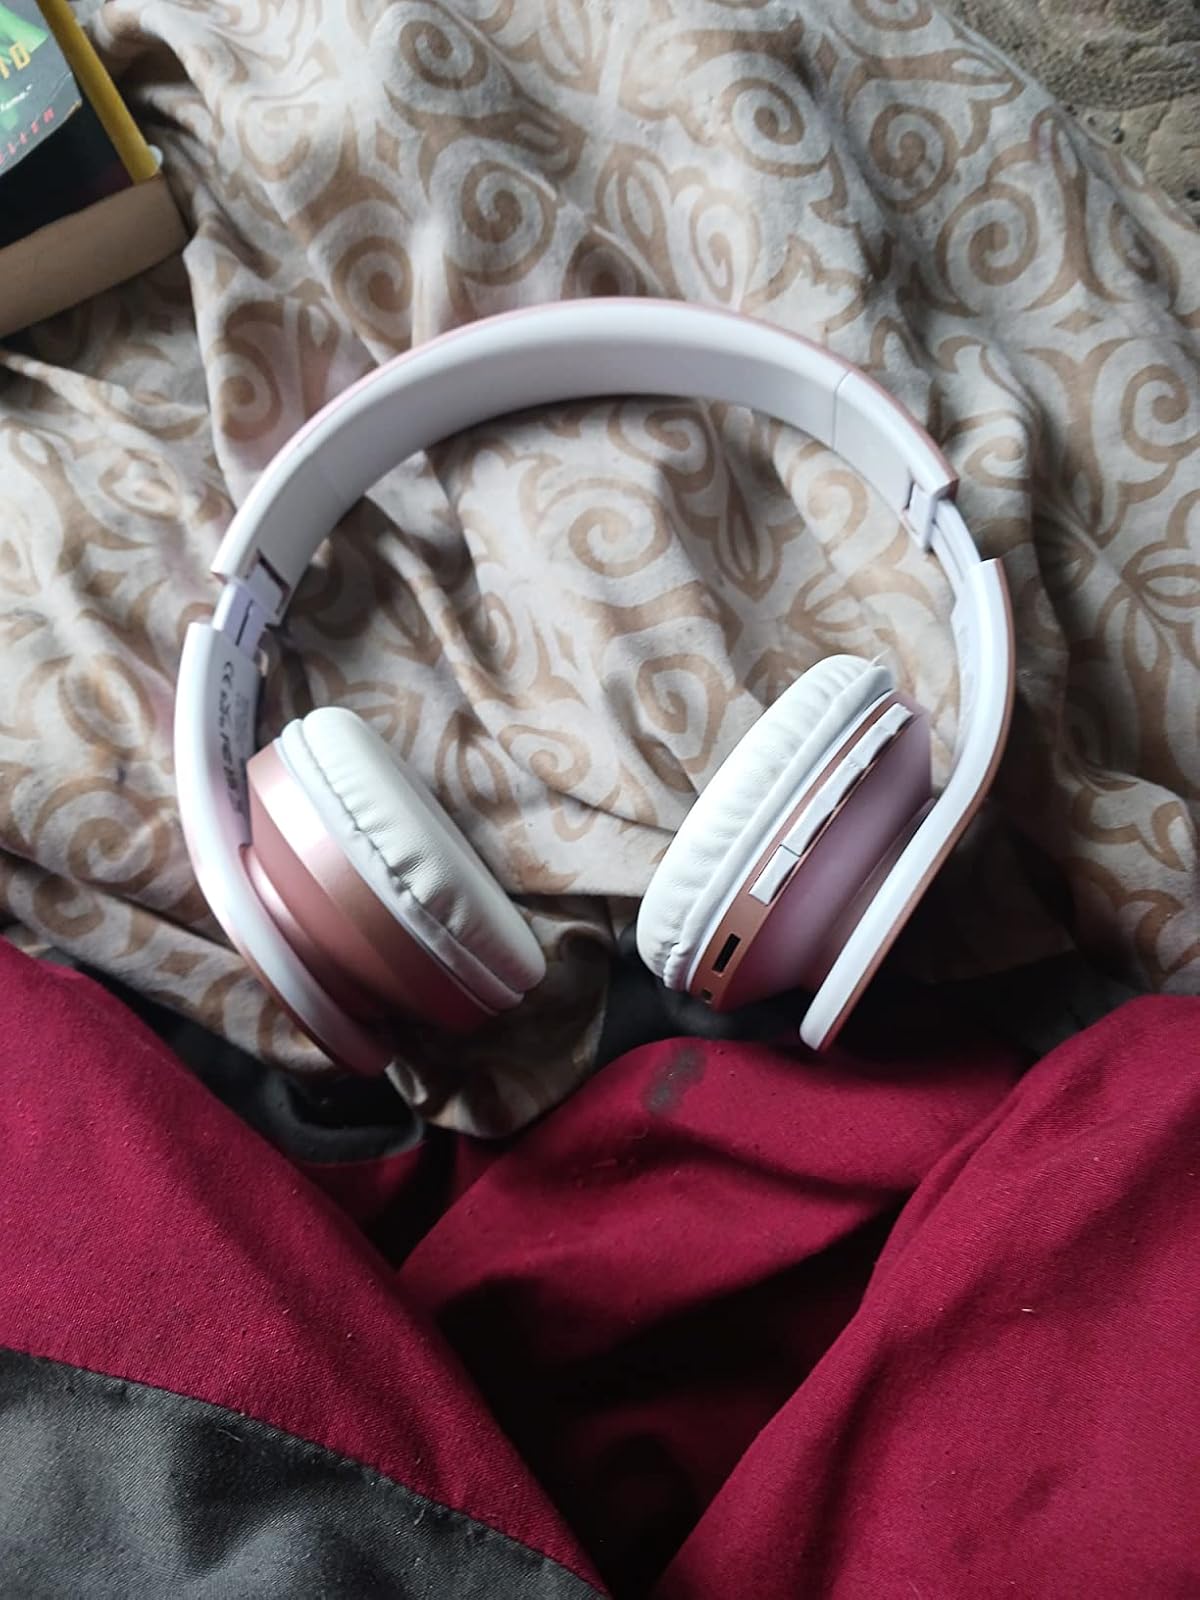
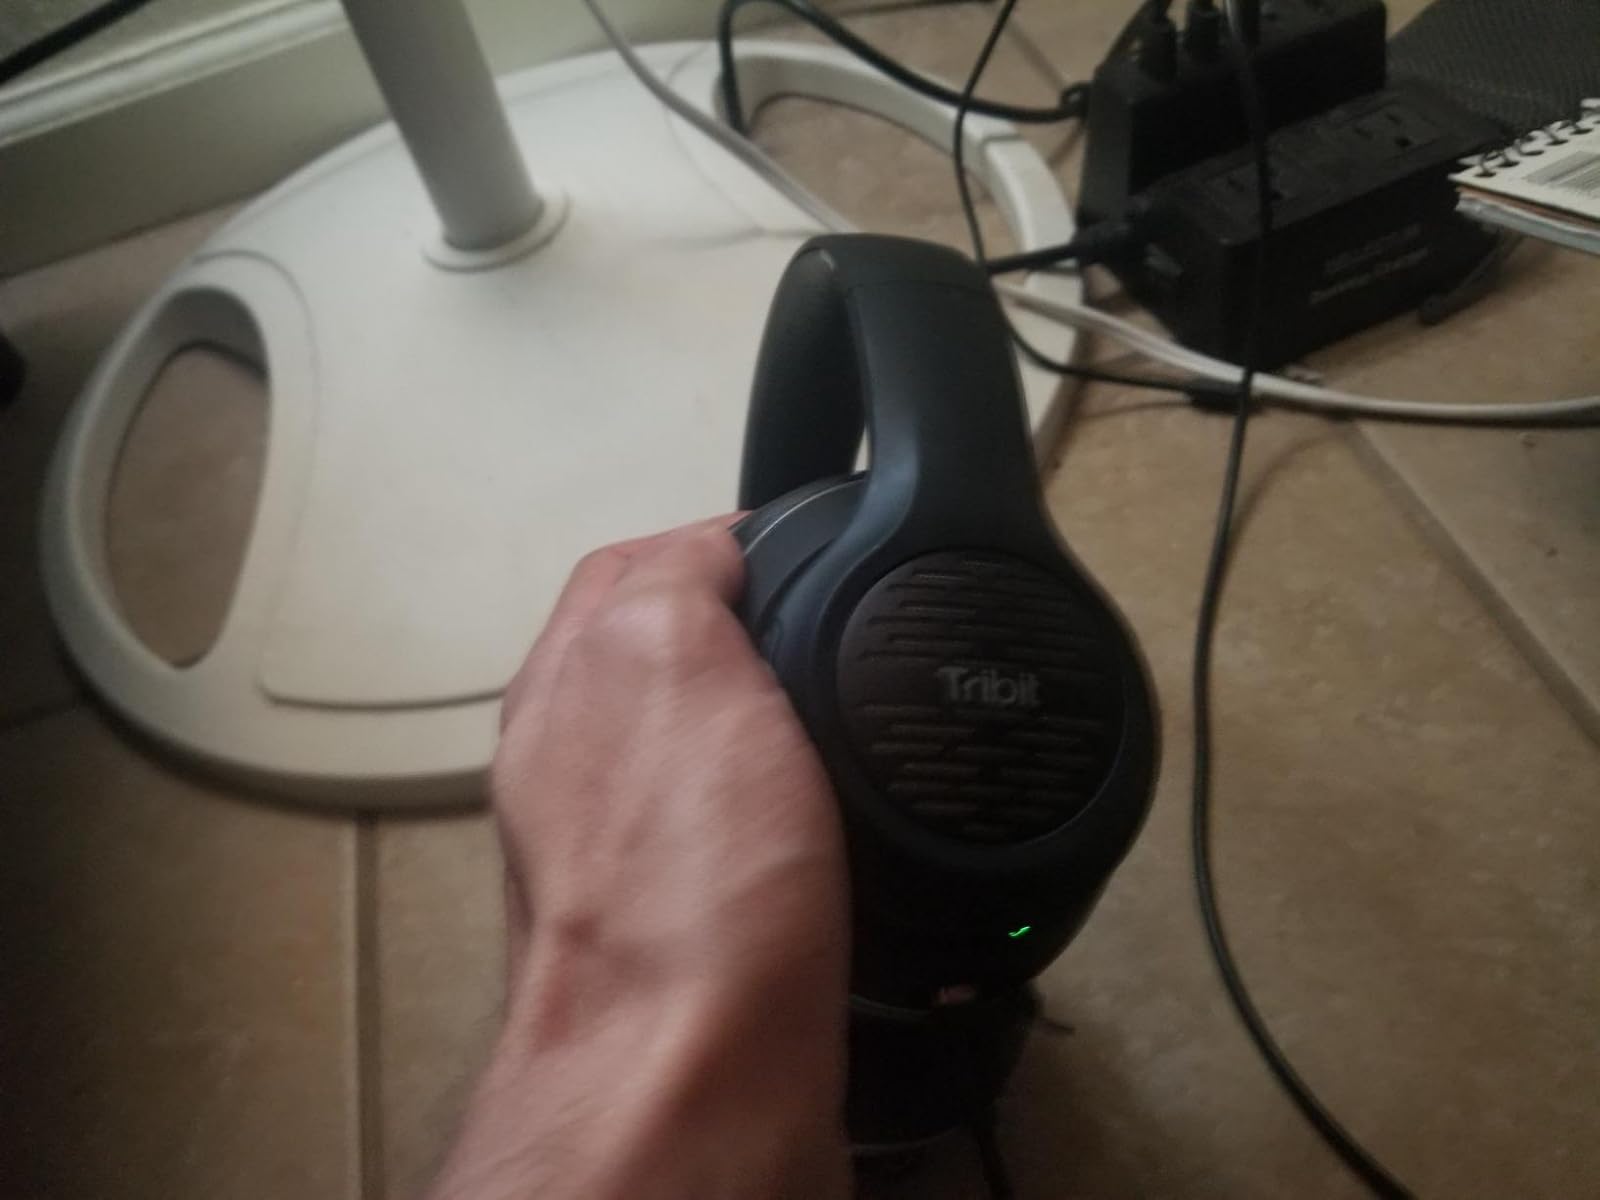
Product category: headphones
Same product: no